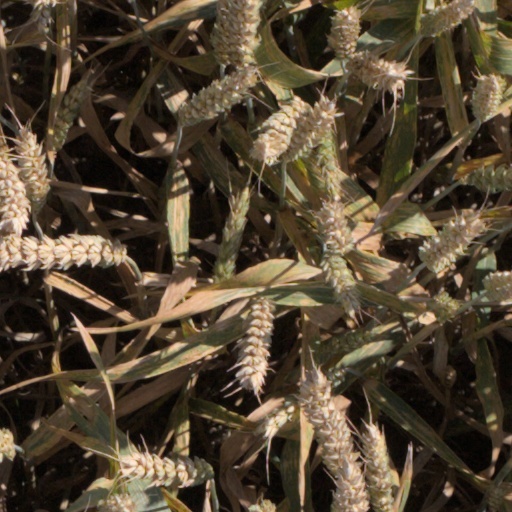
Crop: wheat